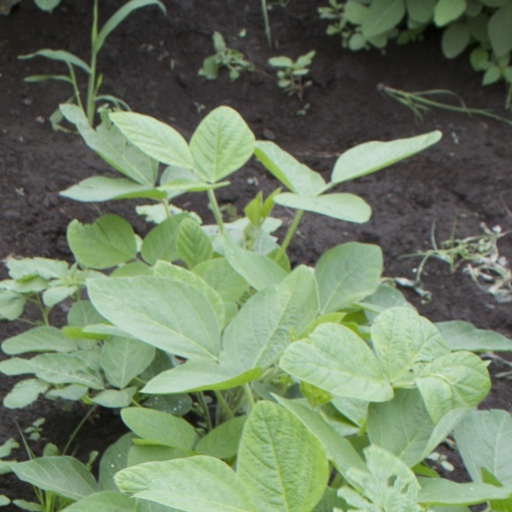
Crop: soybean